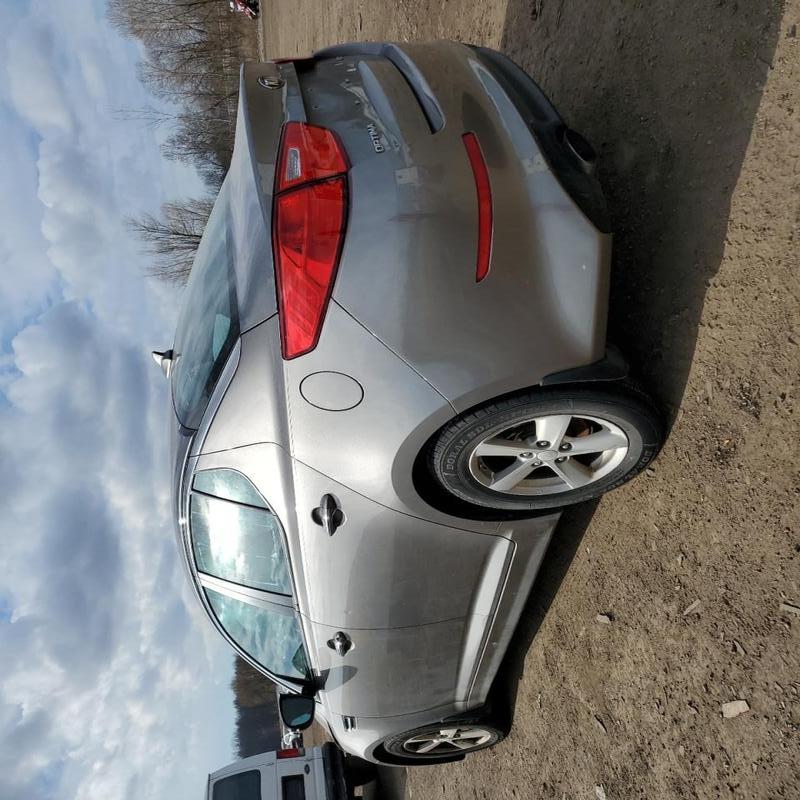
Aucun dommage détecté.
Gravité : aucun